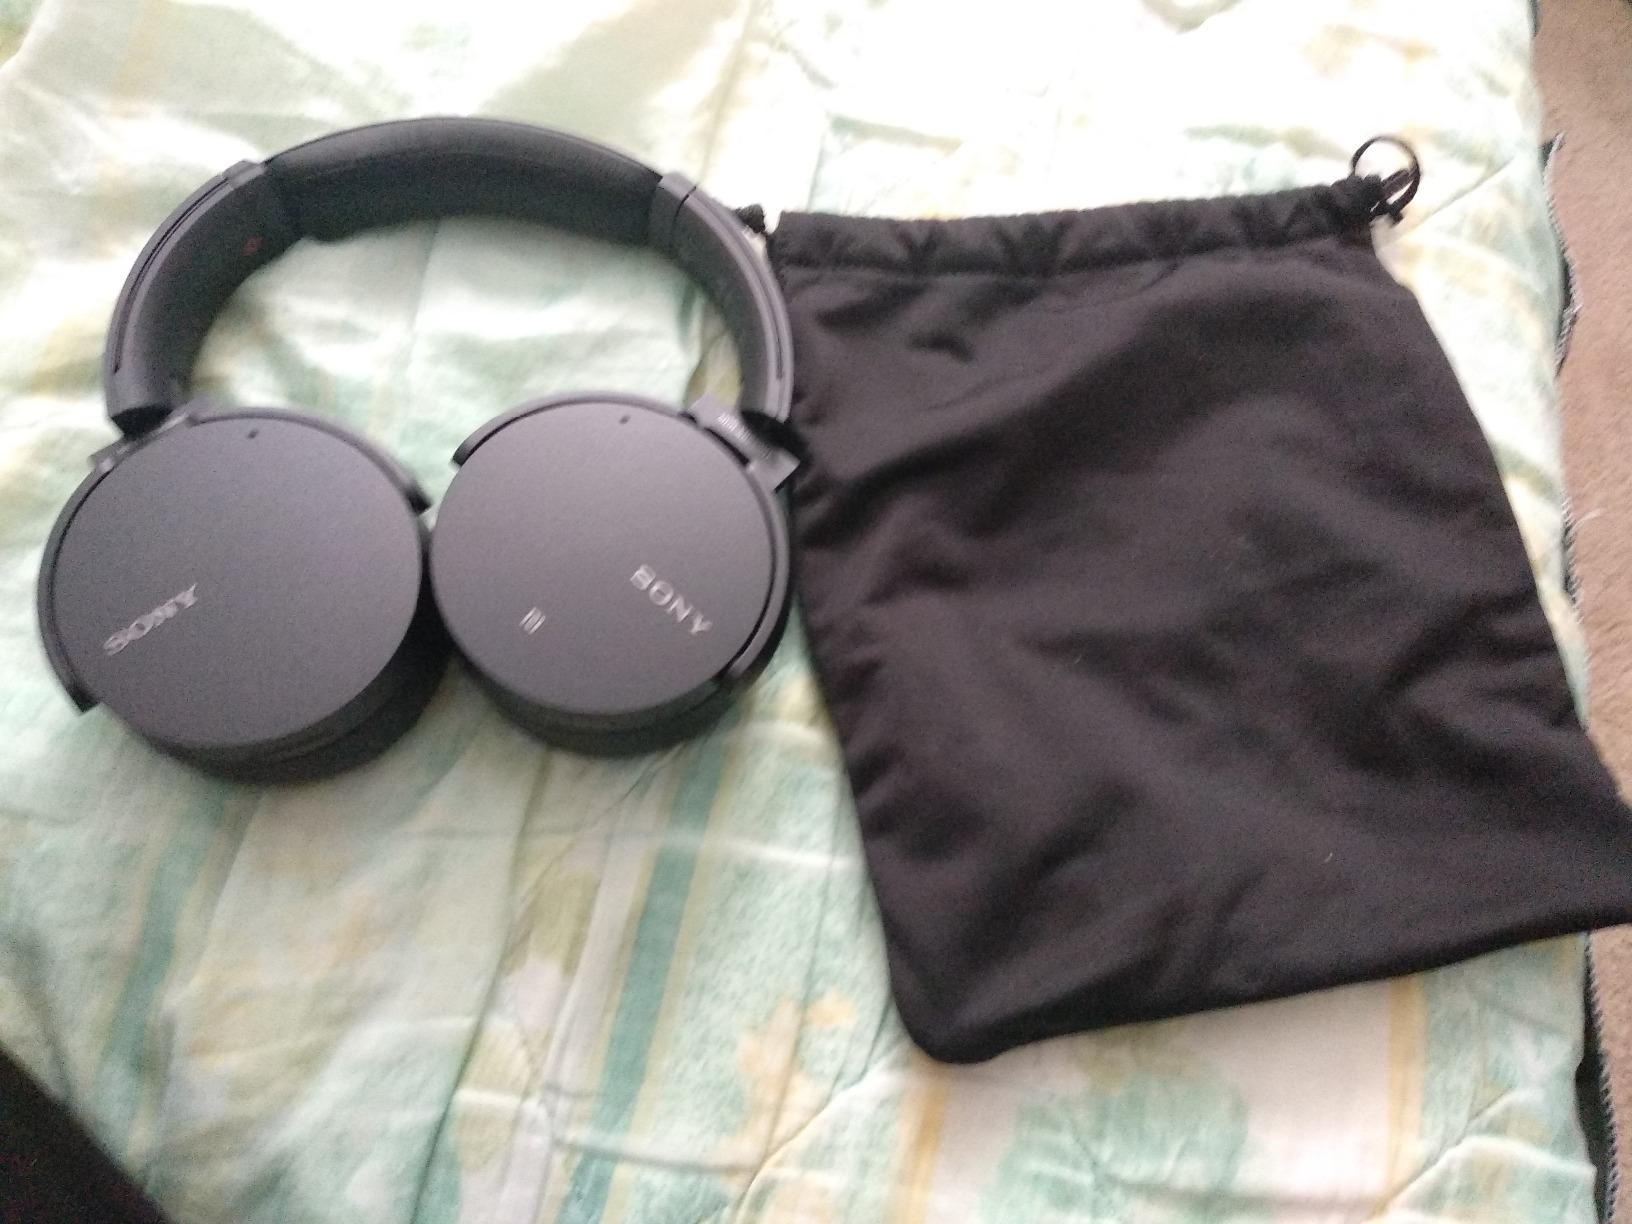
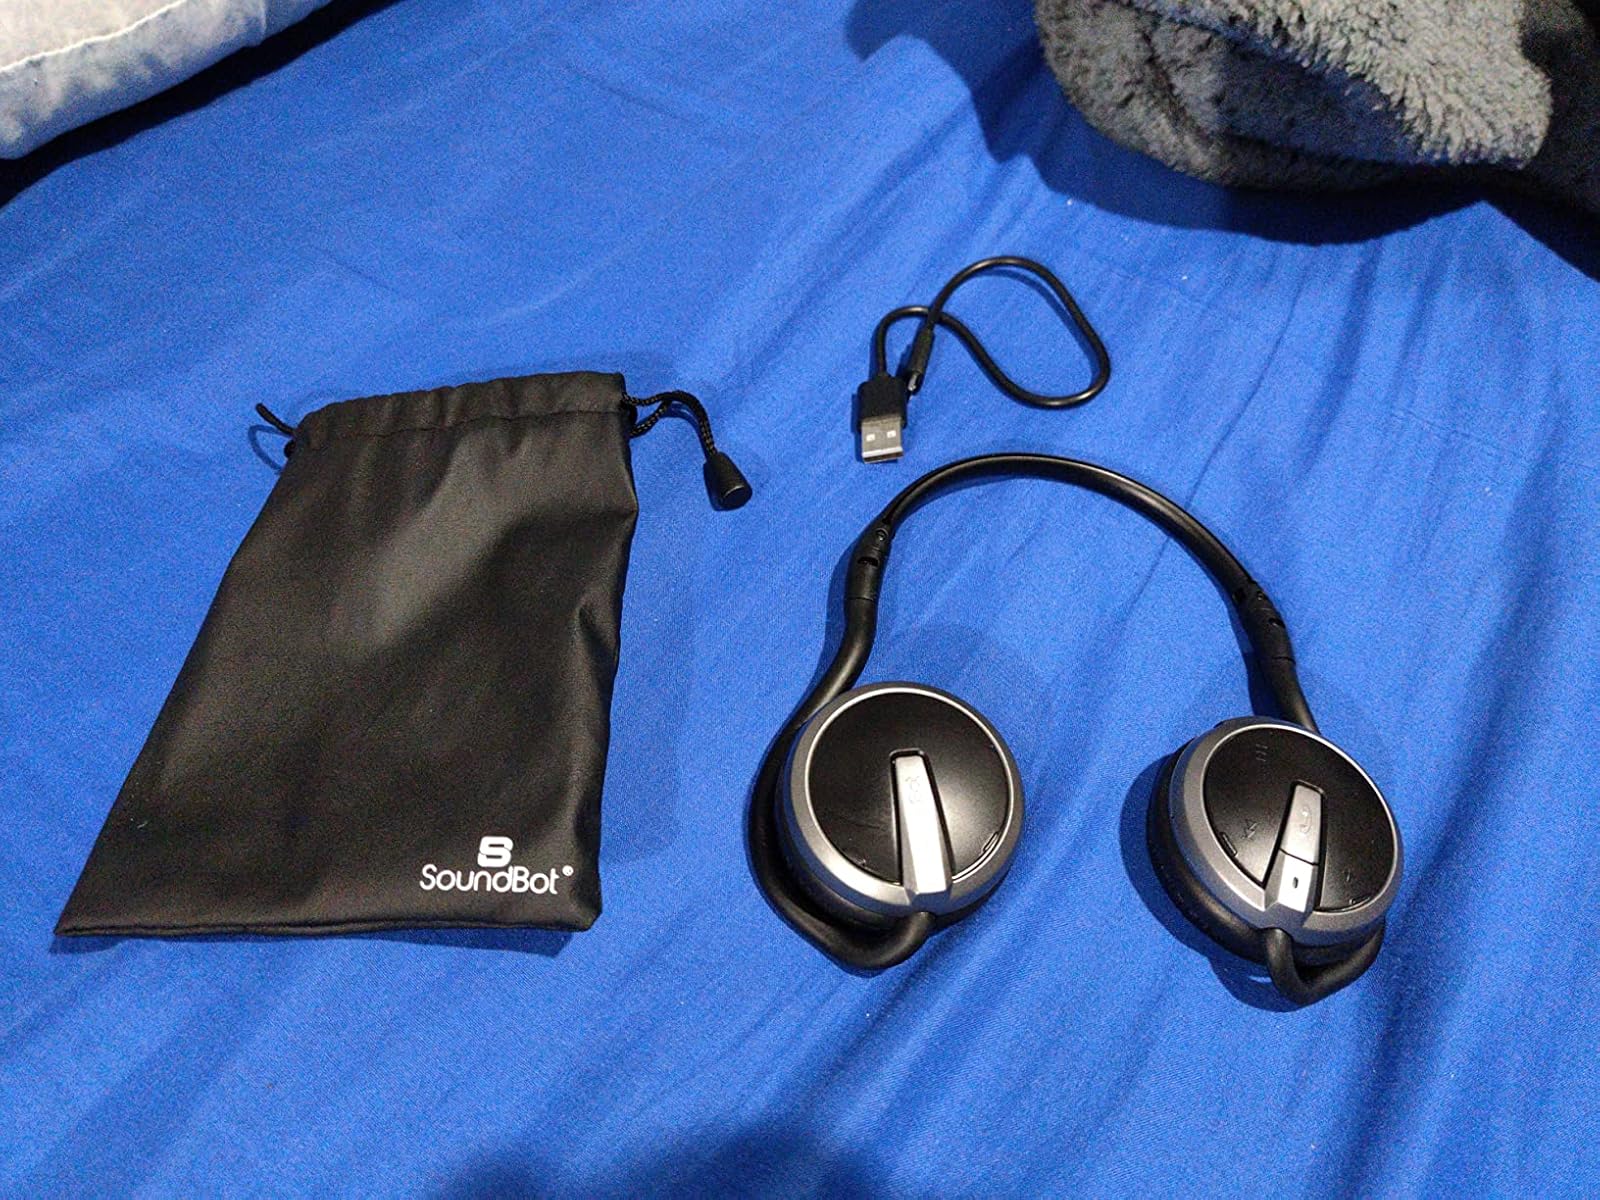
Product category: headphones
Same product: no